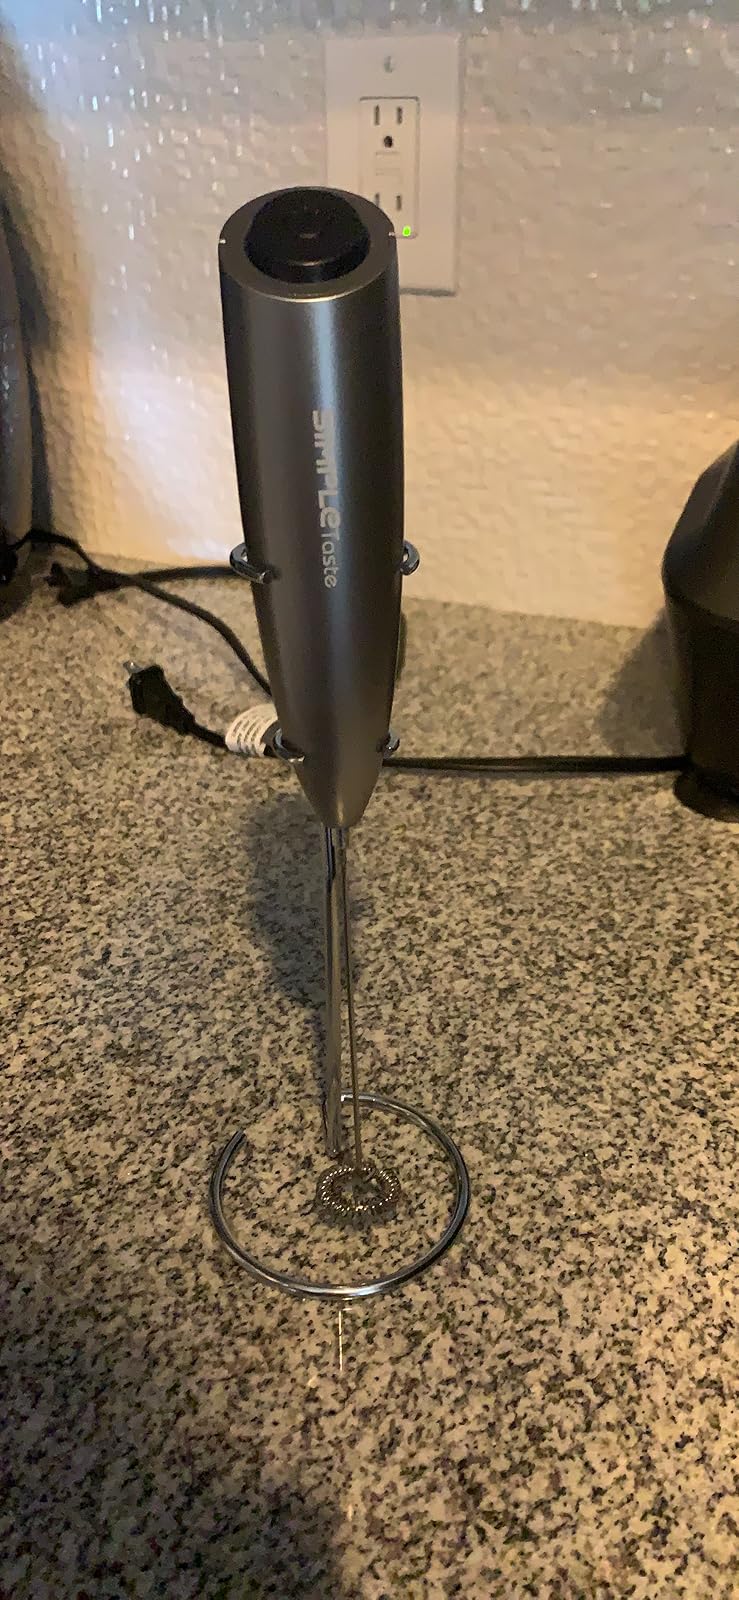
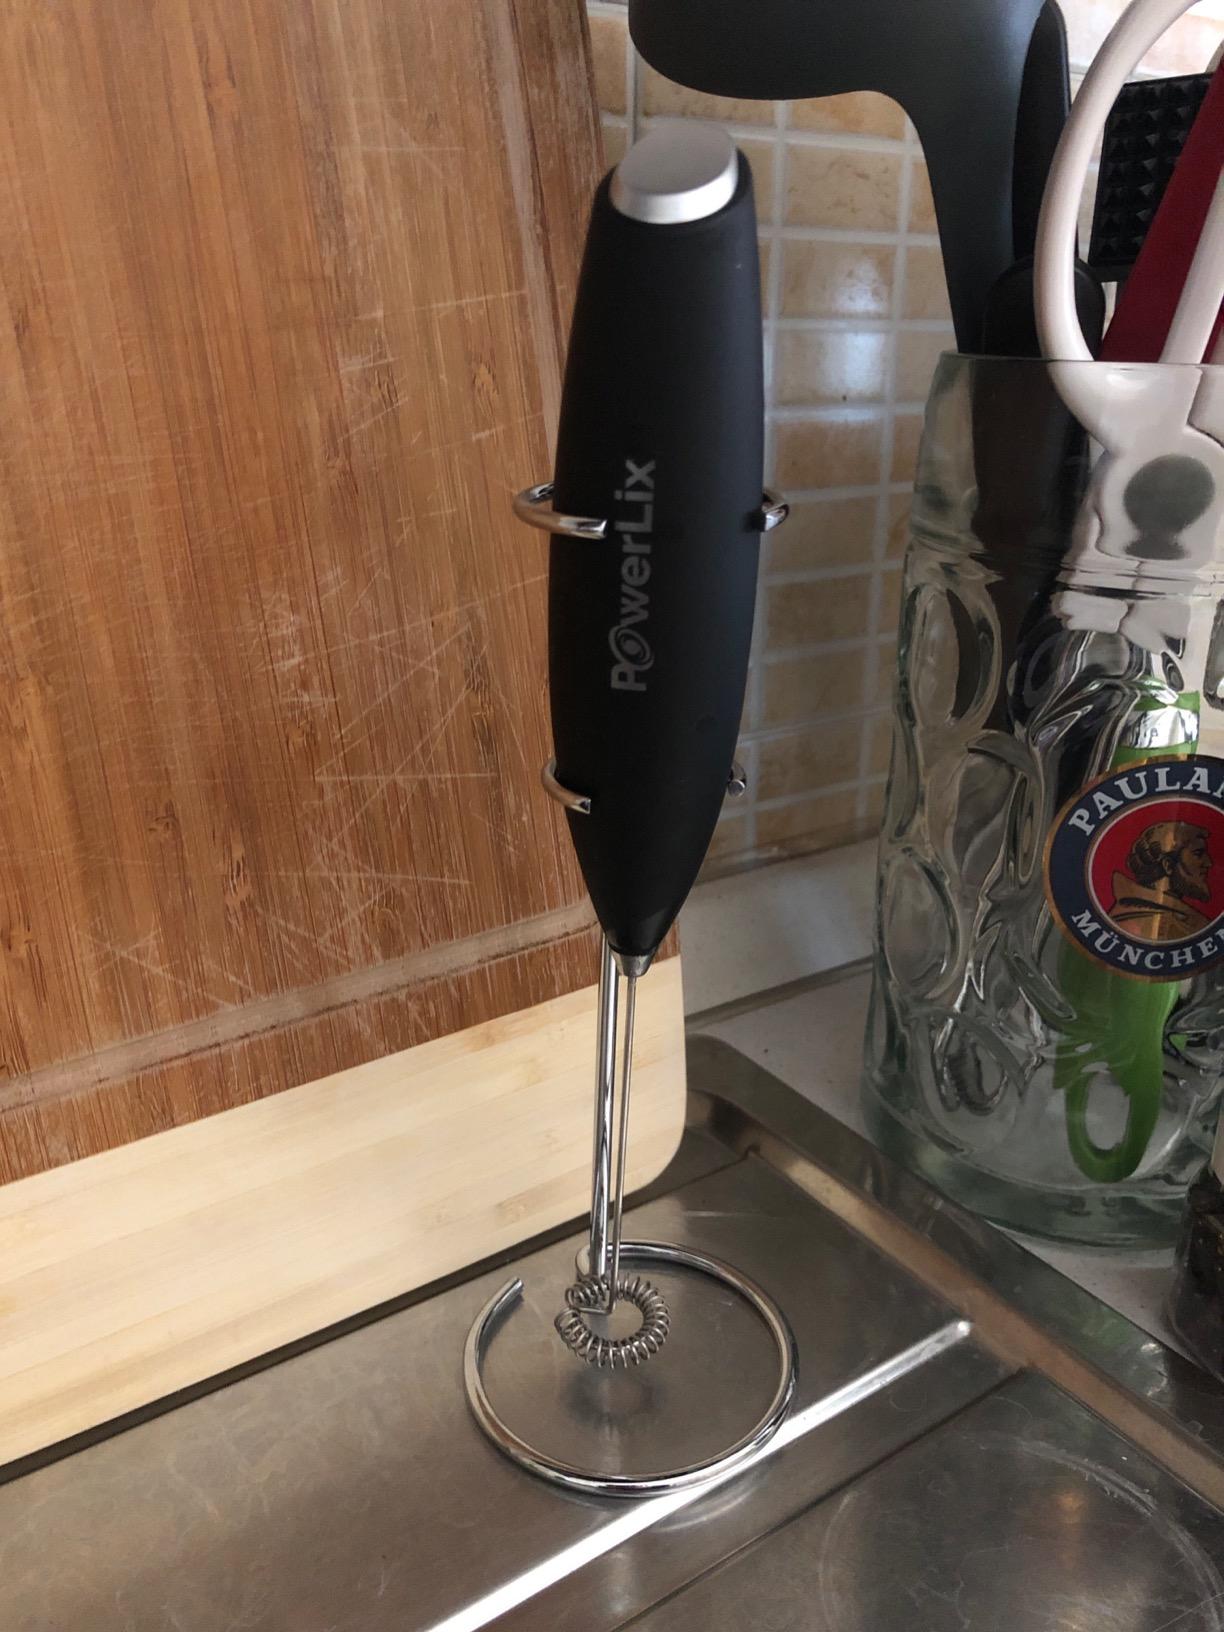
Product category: items_mixer
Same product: no